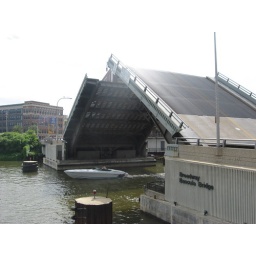
My bike ride was disrupted by this bridge opening